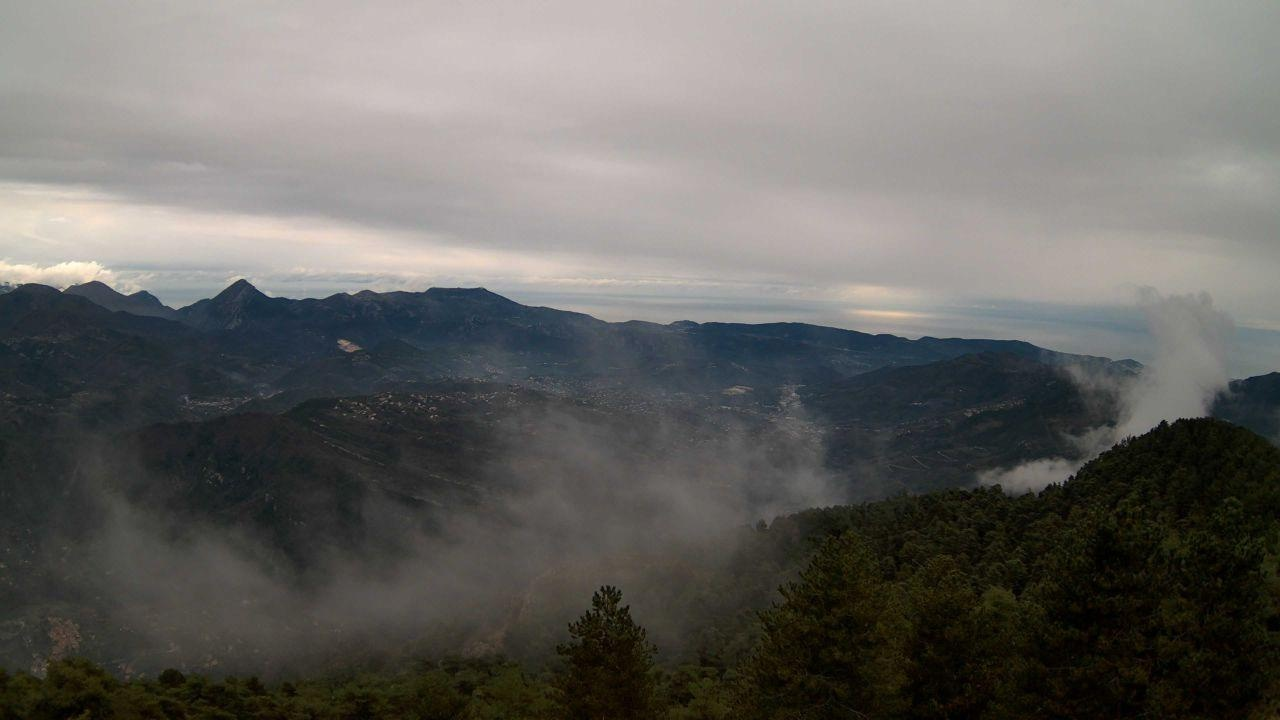
Fire: no
Smoke: no